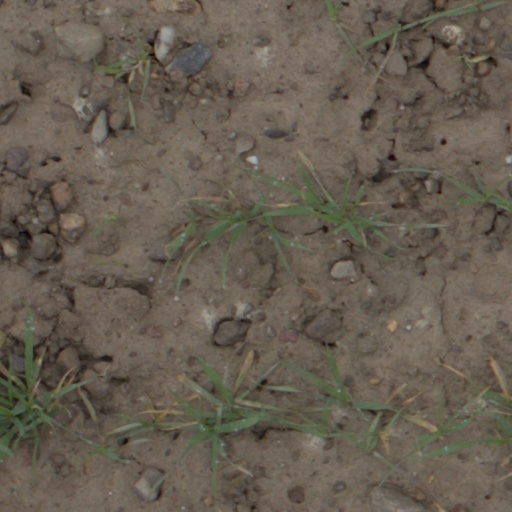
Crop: wheat